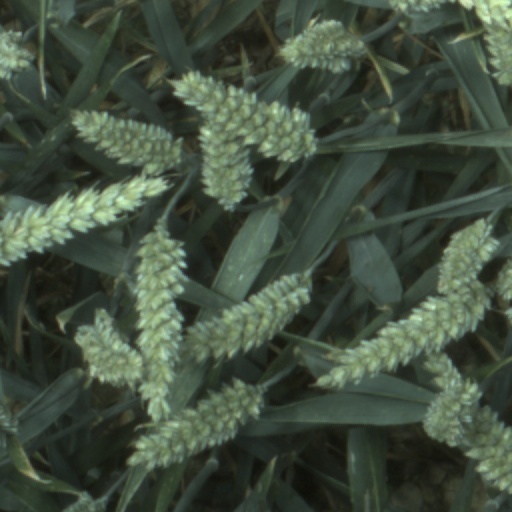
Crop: wheat